Madison County Transit

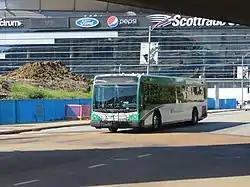
An MCT express bus in downtown St. Louis

Public transit in Madison County previously included interurban lines operated by the Illinois Terminal Railroad (ITC). These lines connected commuters with Danville, Illinois to the east, Peoria, Illinois to the north, and St. Louis to the west. The first Madison County alignment opened between Granite City and Staunton on June 4, 1906. In November of that year, the ITC reached the corner of Third Street and Broadway in East St. Louis, Illinois, near the Eads Bridge. However, owners of the bridge refused trackage rights so passengers were forced to transfer to steam trains to enter St. Louis.